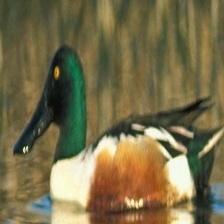
Species: NORTHERN SHOVELER
Scientific name: SPATULA CLYPEATA
ImageNet parent category: drake